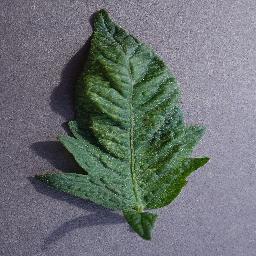
Label: Tomato___Spider_mites Two-spotted_spider_mite